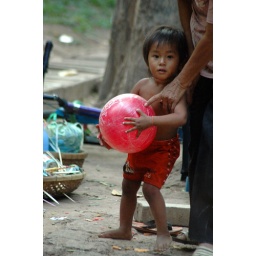
A young boy plays barefoot in the street in Phnom Penh, Cambodia.